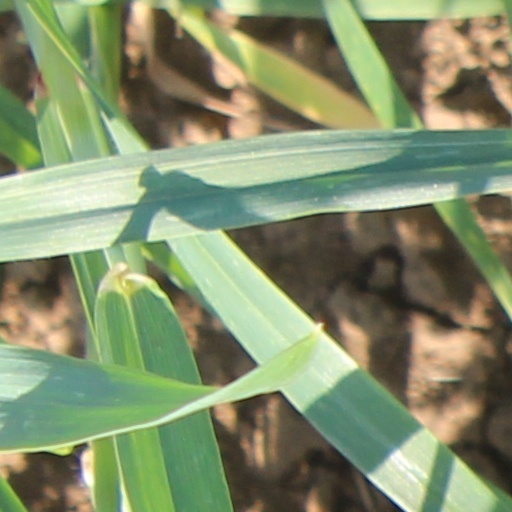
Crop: wheat